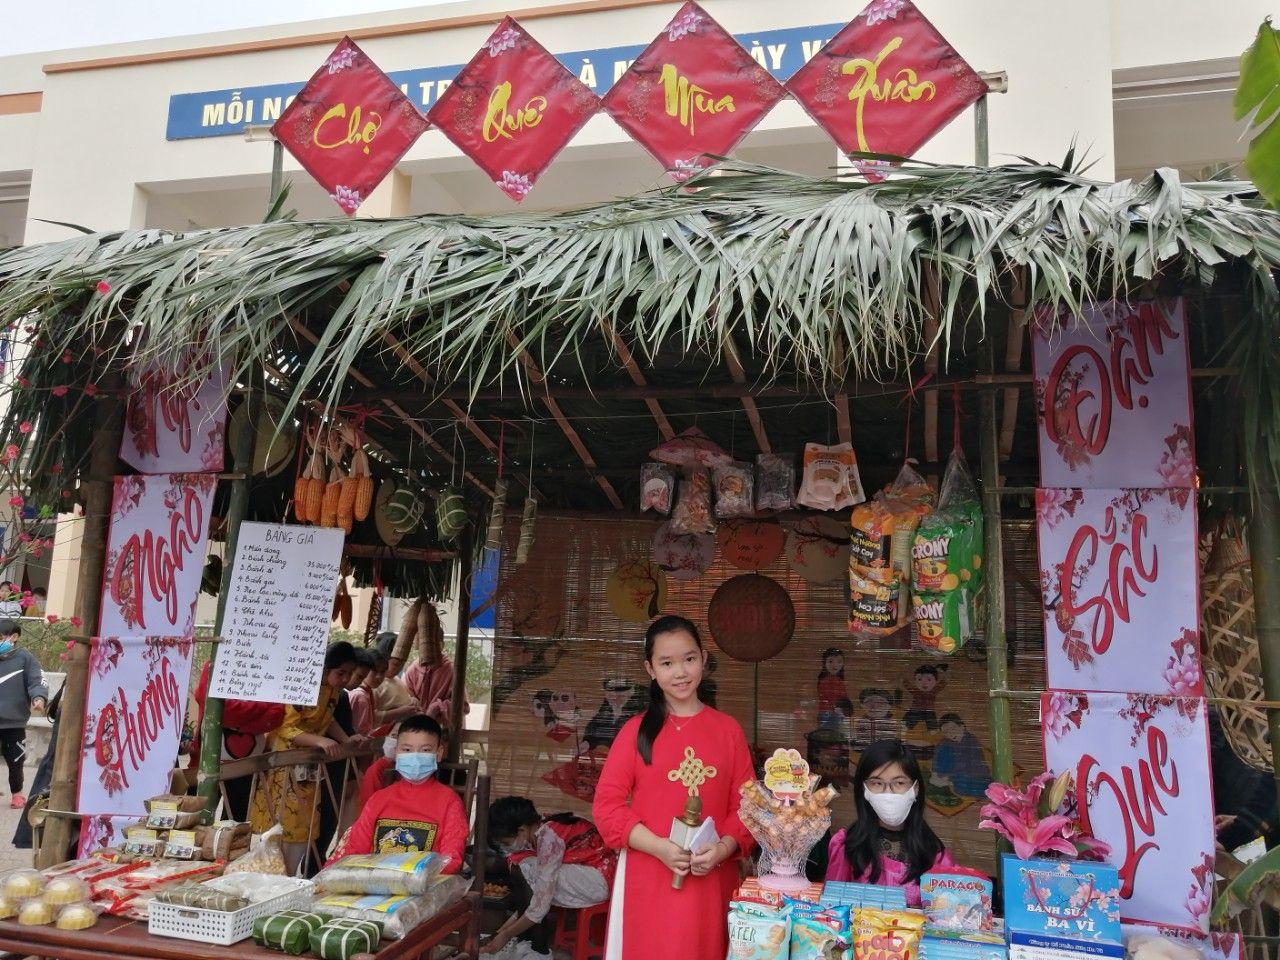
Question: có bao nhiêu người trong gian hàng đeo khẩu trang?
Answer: hai người